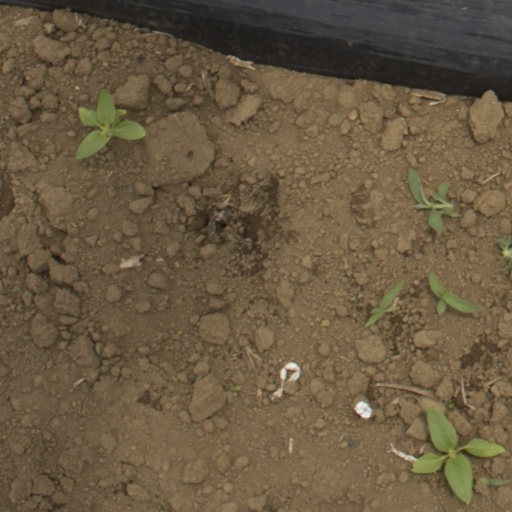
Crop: Jerusalem artichoke